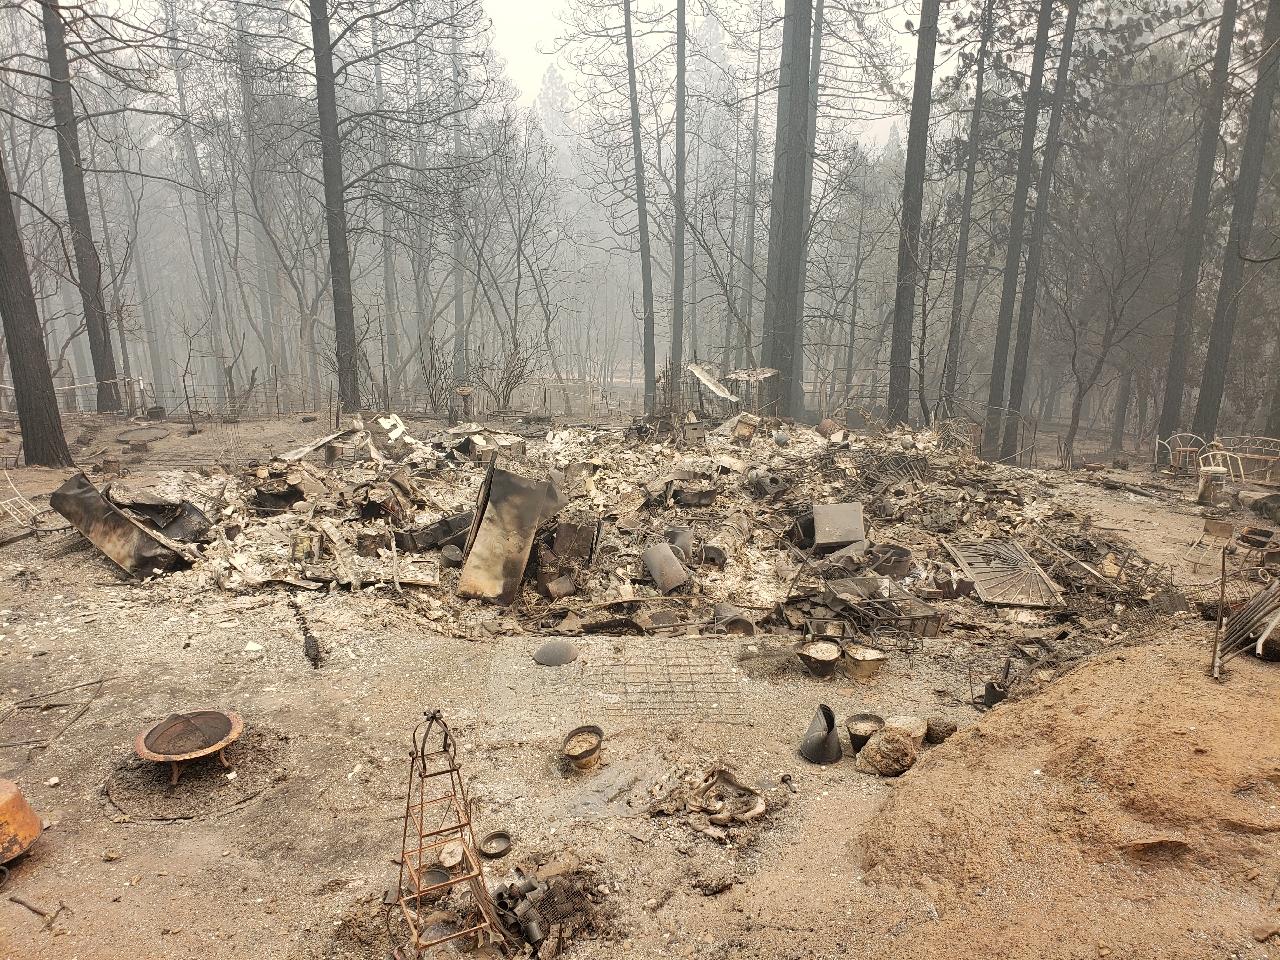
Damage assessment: destroyed